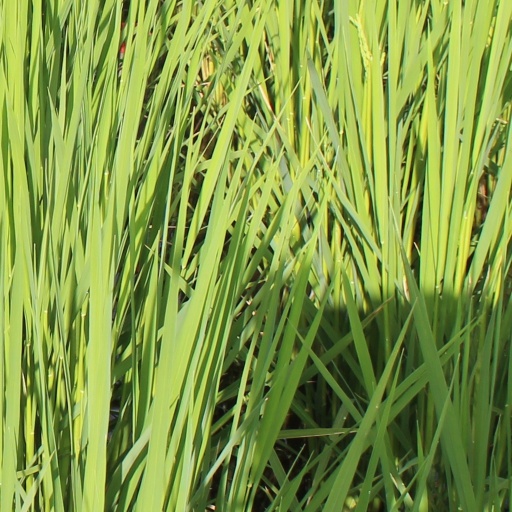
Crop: rice